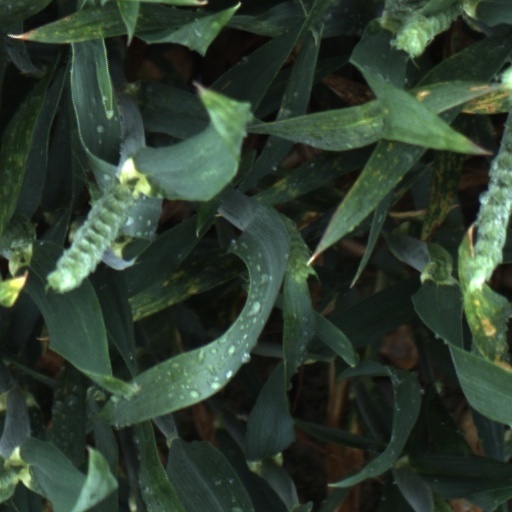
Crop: wheat